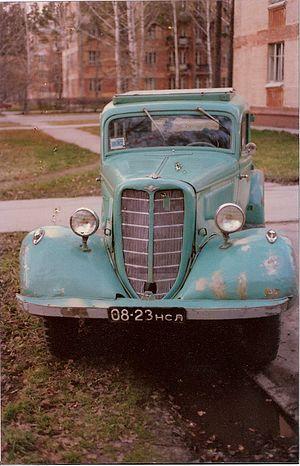
J'ai pris cette photo en 1990 à Novosibirsk. Il s'agit d'une GAZ-M1
La GAZ-M1 est une berline produite par le constructeur soviétique GAZ entre 1936 et 1943 dans son usine de Gorki.